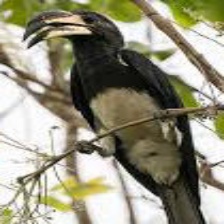
Species: AFRICAN PIED HORNBILL
Scientific name: TOCKUS FASCIATUS
ImageNet parent category: hornbill